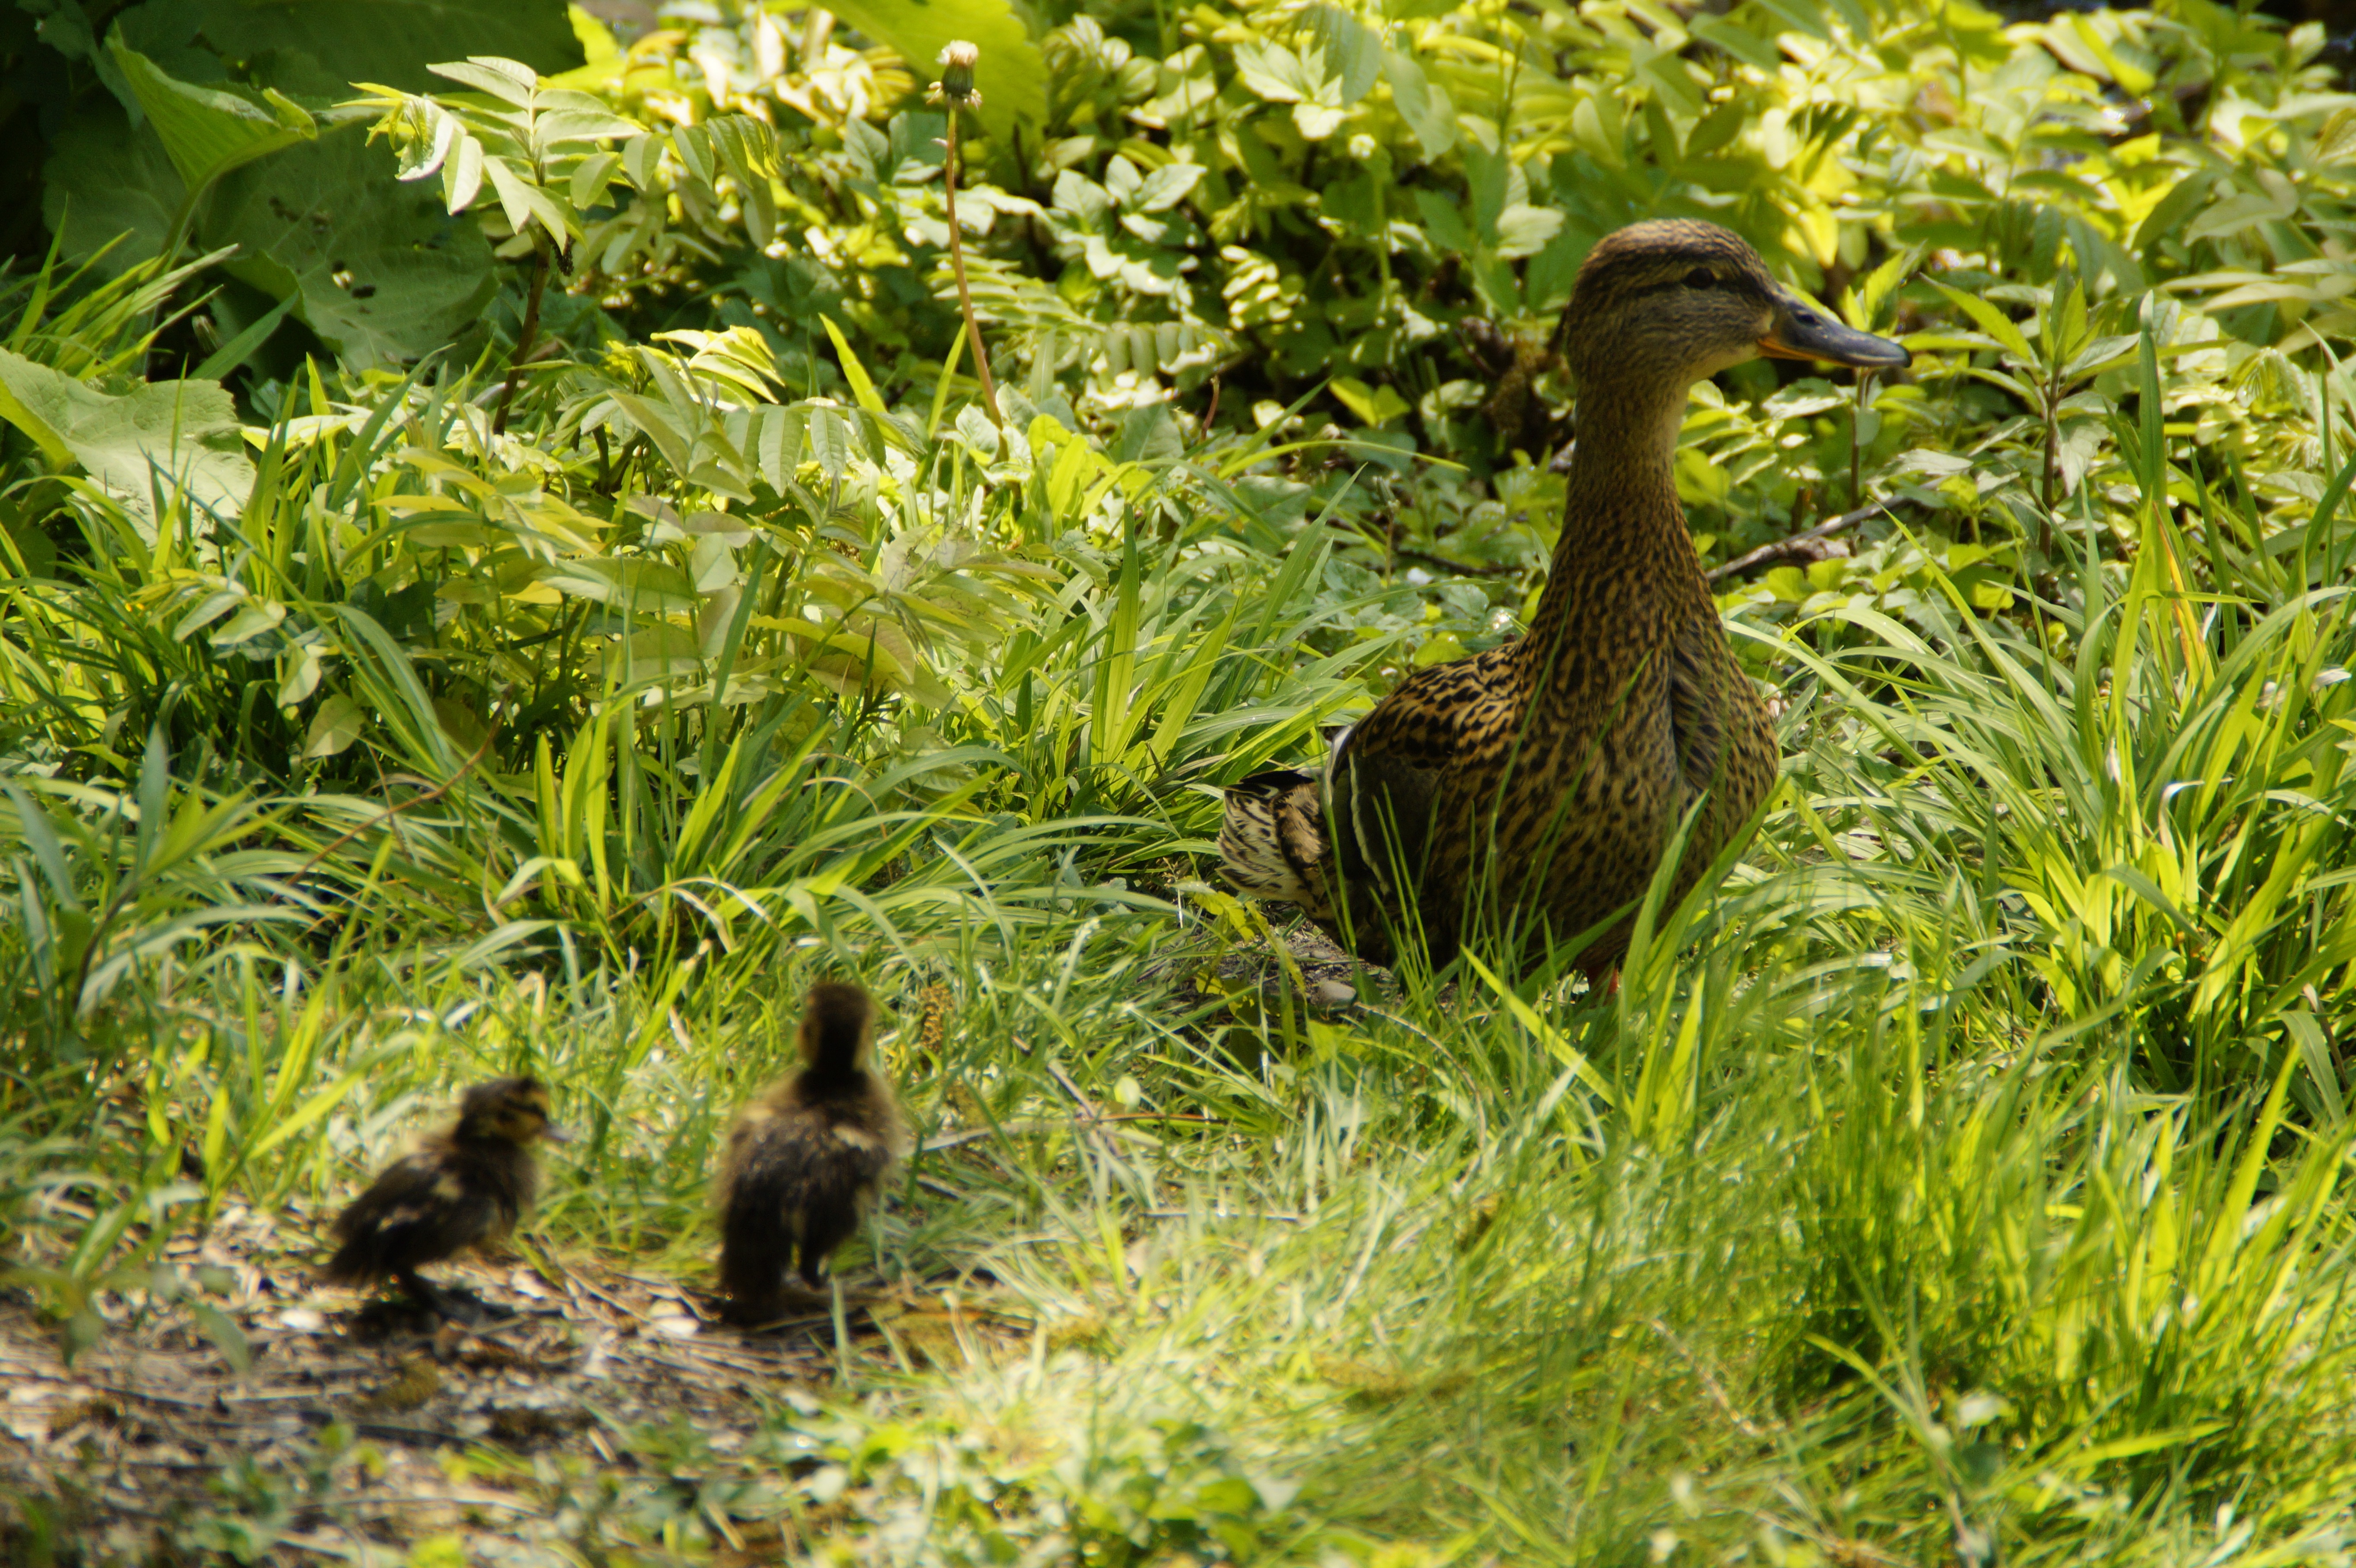
grass, bird, lawn, female, wildlife, green, jungle, garden, fauna, bank, duck, goose, embankment, habitat, waterfowl, chicks, water bird, mallard, ducks geese and swans